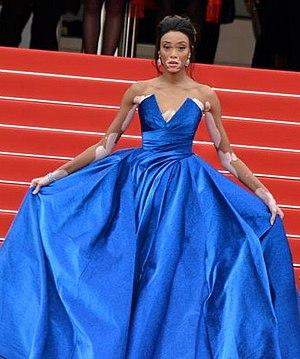
Winnie Harlow au festival de Cannes
Winnie Harlow, de son vrai nom Chantelle Brown Young, née le 27 juillet 1994 à Toronto, est un mannequin canadien.